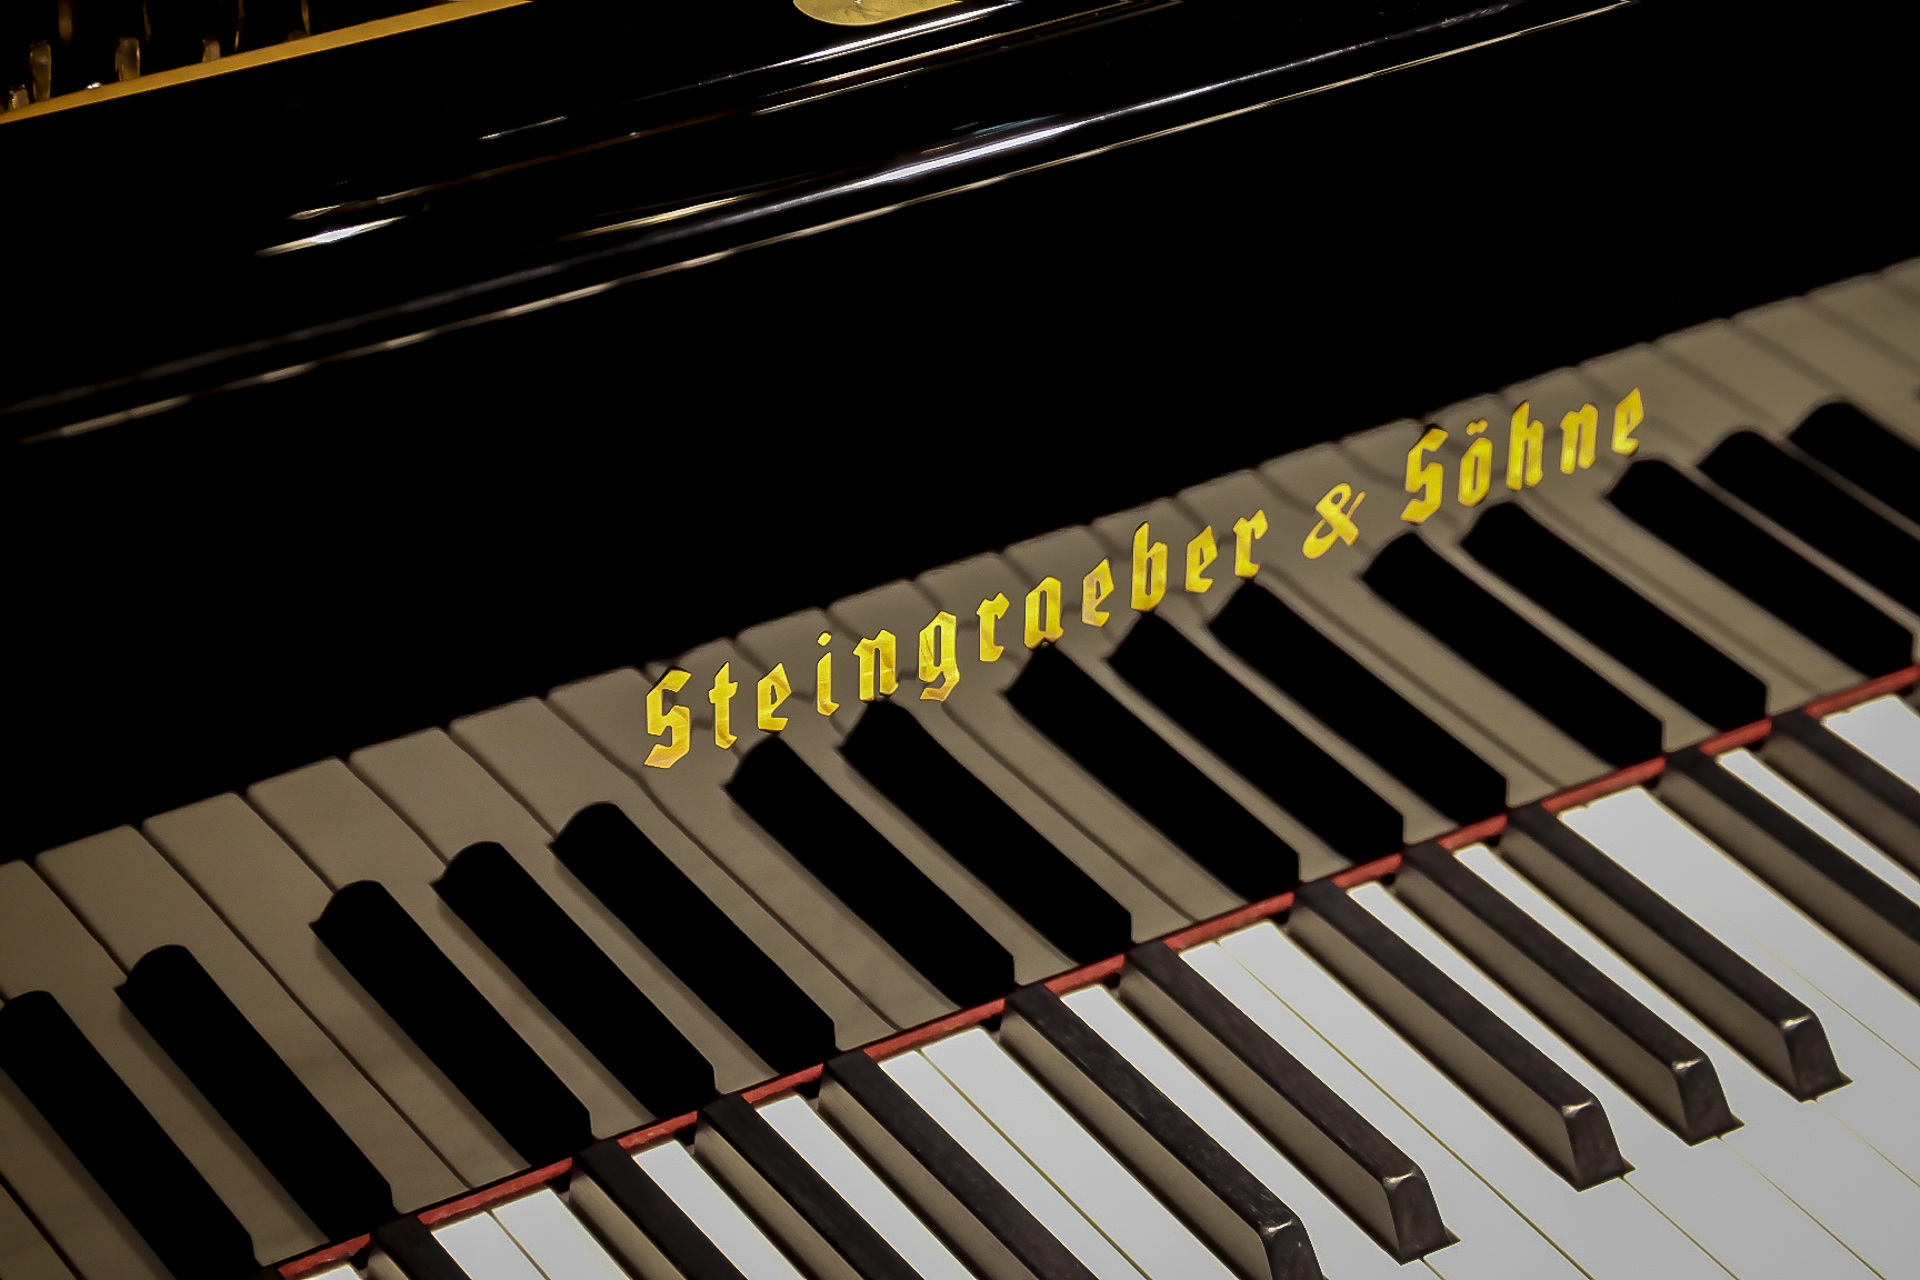
music, keyboard, technology, instrument, piano, musical instrument, keys, piano keyboard, string instrument, digital piano, electronic device, musical keyboard, computer component, electronic instrument, electric piano, electronic keyboard, player piano, fortepiano, celesta, nord electro, music workstation